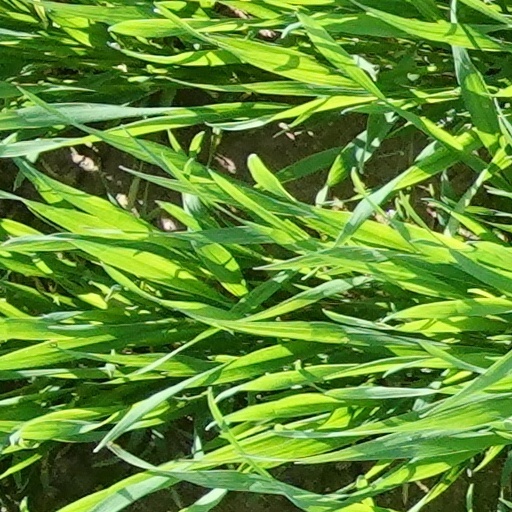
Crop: wheat